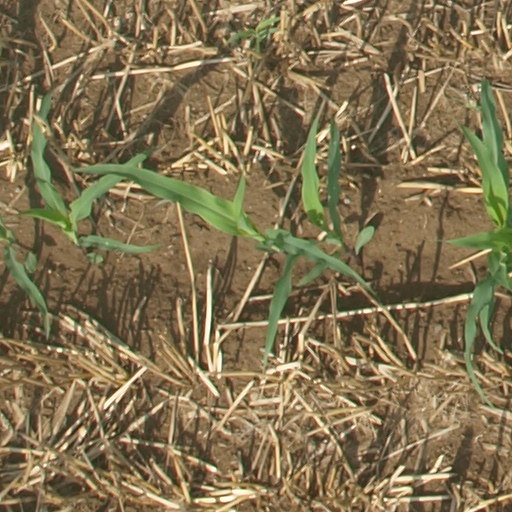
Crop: maize; corn